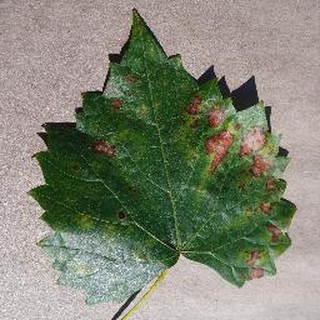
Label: grape_esca_black_measles